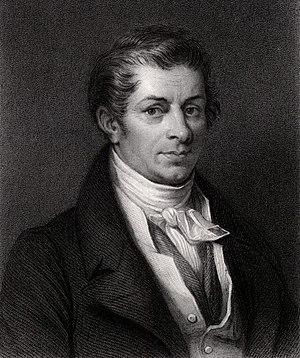
Jean-Baptiste Say
Jean-Babtiste Say var en fransk økonom, der er kendt for Says lov. Loven siger, at udbuddet aldrig kan overstige efterspørgslen. Hver gang folk sælger en vare, får de kapital og skaber derved efterspørgsel, fordi de skal bruge deres penge. Udbuddet af varer indhenter altså aldrig efterspørgslen af varer. Forskere er dog uenige om det var Say, der første gang kaldte den Says lov.